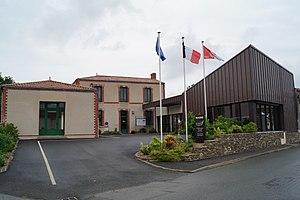
La mairie de Saint-André-Goule-d’Oie.
Saint-André-Goule-d'Oie est une commune française située dans le département de la Vendée en région Pays de la Loire.